2019 Gander RV 400 (Dover)

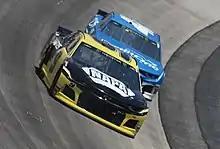
Chase Elliott started from pole position.

Chase Elliott scored the pole for the race with a time of 21.692 and a speed of .